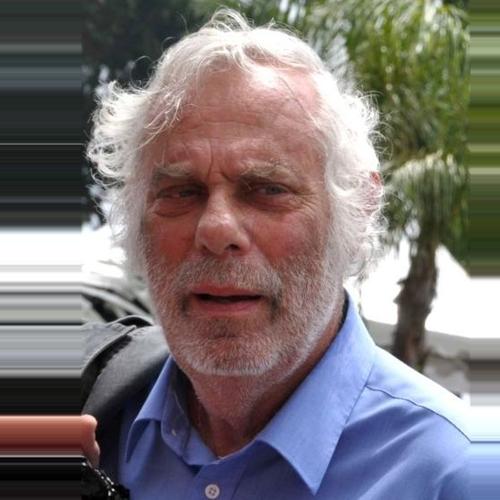
Age: 68